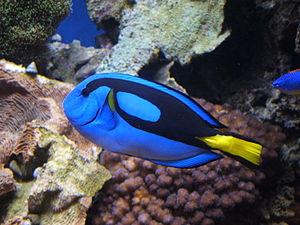
Paracanthurus hepatus, communément appelé Chirurgien bleu ou Chirurgien-palette, est une espèce de poissons de la famille des Acanthuridae, unique représentant du genre Paracanthurus.